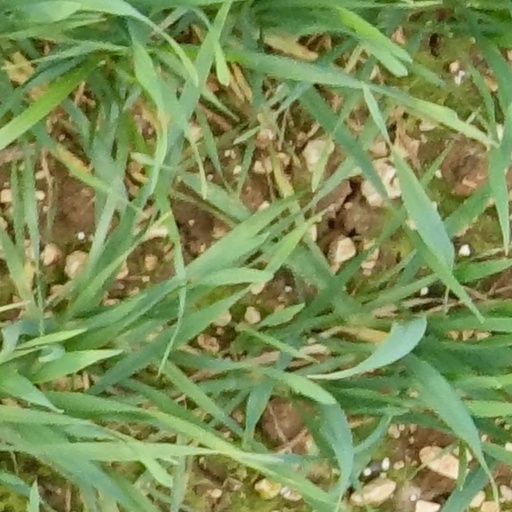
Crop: wheat